USS New Ironsides

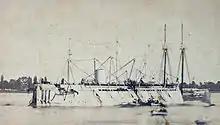
"New Ironsides" as she appeared on blockade duty

The ship's main armament was originally going to consist of 16 smoothbore, muzzle-loading Dahlgren guns mounted on the gun deck. However, the navy was less than impressed by the performance of 9-inch Dahlgrens during the Battle of Hampton Roads and wanted more powerful guns. Accordingly, the design changed while the ship was under construction to accommodate fourteen 11-inch Dahlgren guns and two muzzle-loading , 150-pounder Parrott rifles. Two , 50-pound Dahlgren rifles were fitted on the upper deck as chase guns. They were replaced by 60-pound Dahlgren rifles by October 1864.